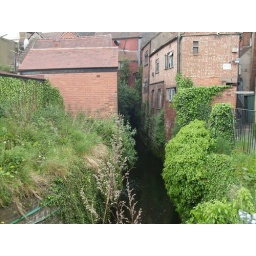
This is the only place in Coventry town centre where the river is above ground